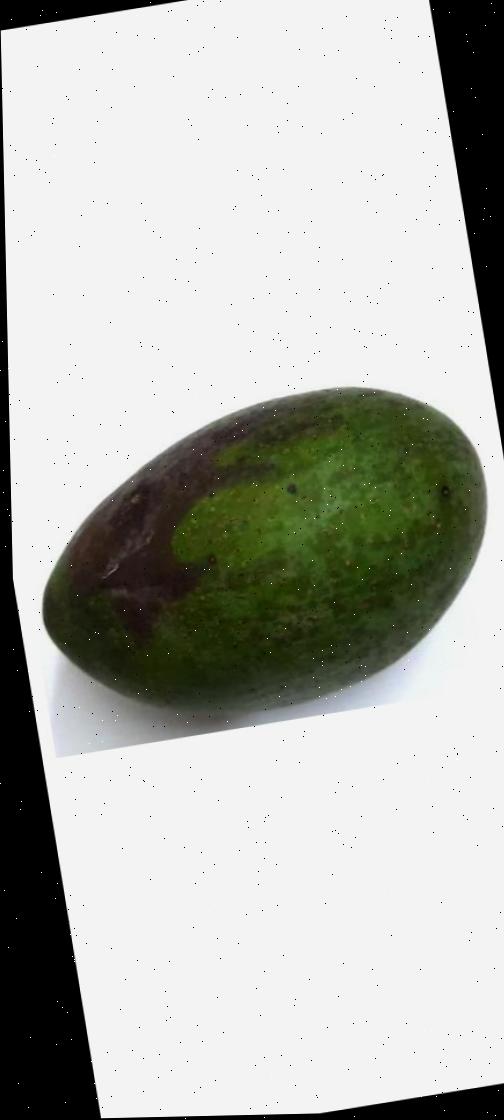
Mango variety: Ashshina Zhinuk